William Joseph Still

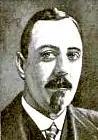
William Joseph Still

William Joseph Still was an English engineer. He was born at Reigate on 17 August 1870. In 1884, he went to Canada to work for a firm of electric vehicle manufacturers. In 1894, he returned to England, where he invented a double-acting diesel-steam engine in which waste heat from the cylinder jacket and the exhaust was used to produce steam to assist the diesel engine. This is covered by U.S. patent 1230617 of 1917. Still also invented the Still heat-transmitting tube which was used in refrigeration plant.